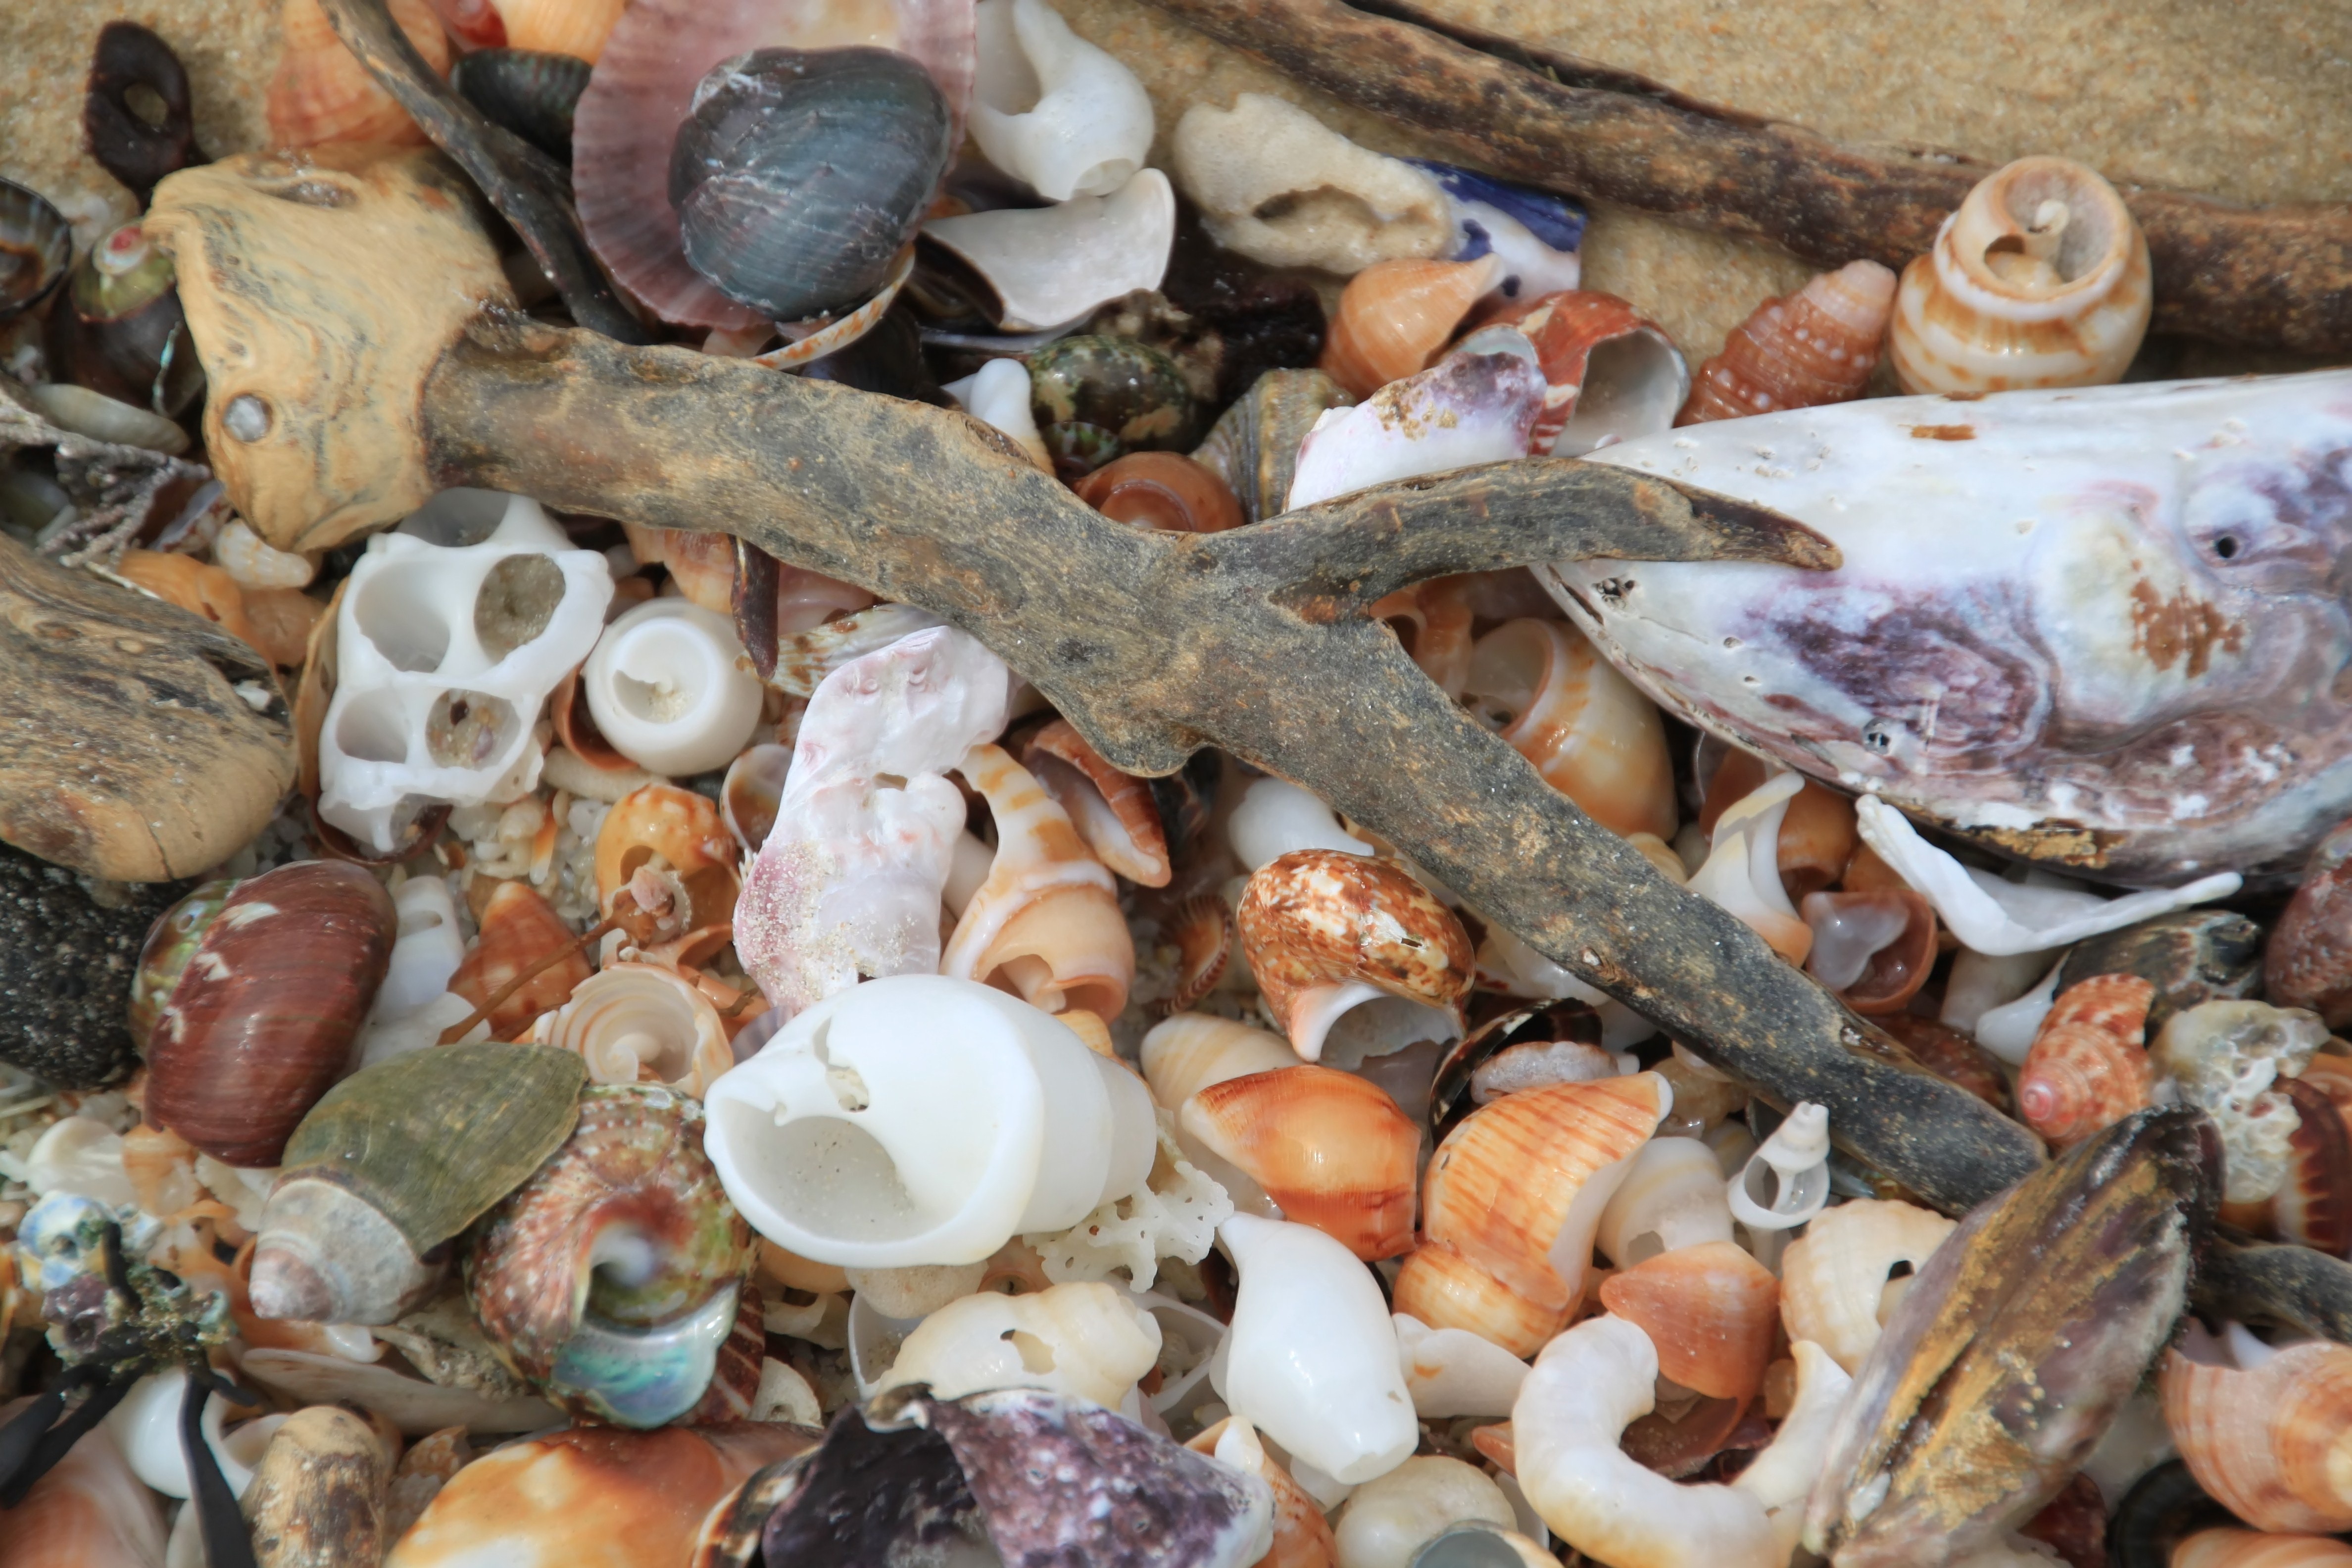
beach, sea, coast, nature, travel, food, collection, color, africa, holiday, seafood, close, shell, invertebrate, seashell, snail, beautiful, maritime, snails, flotsam, mussels, snail shell, sea animals, drift wood